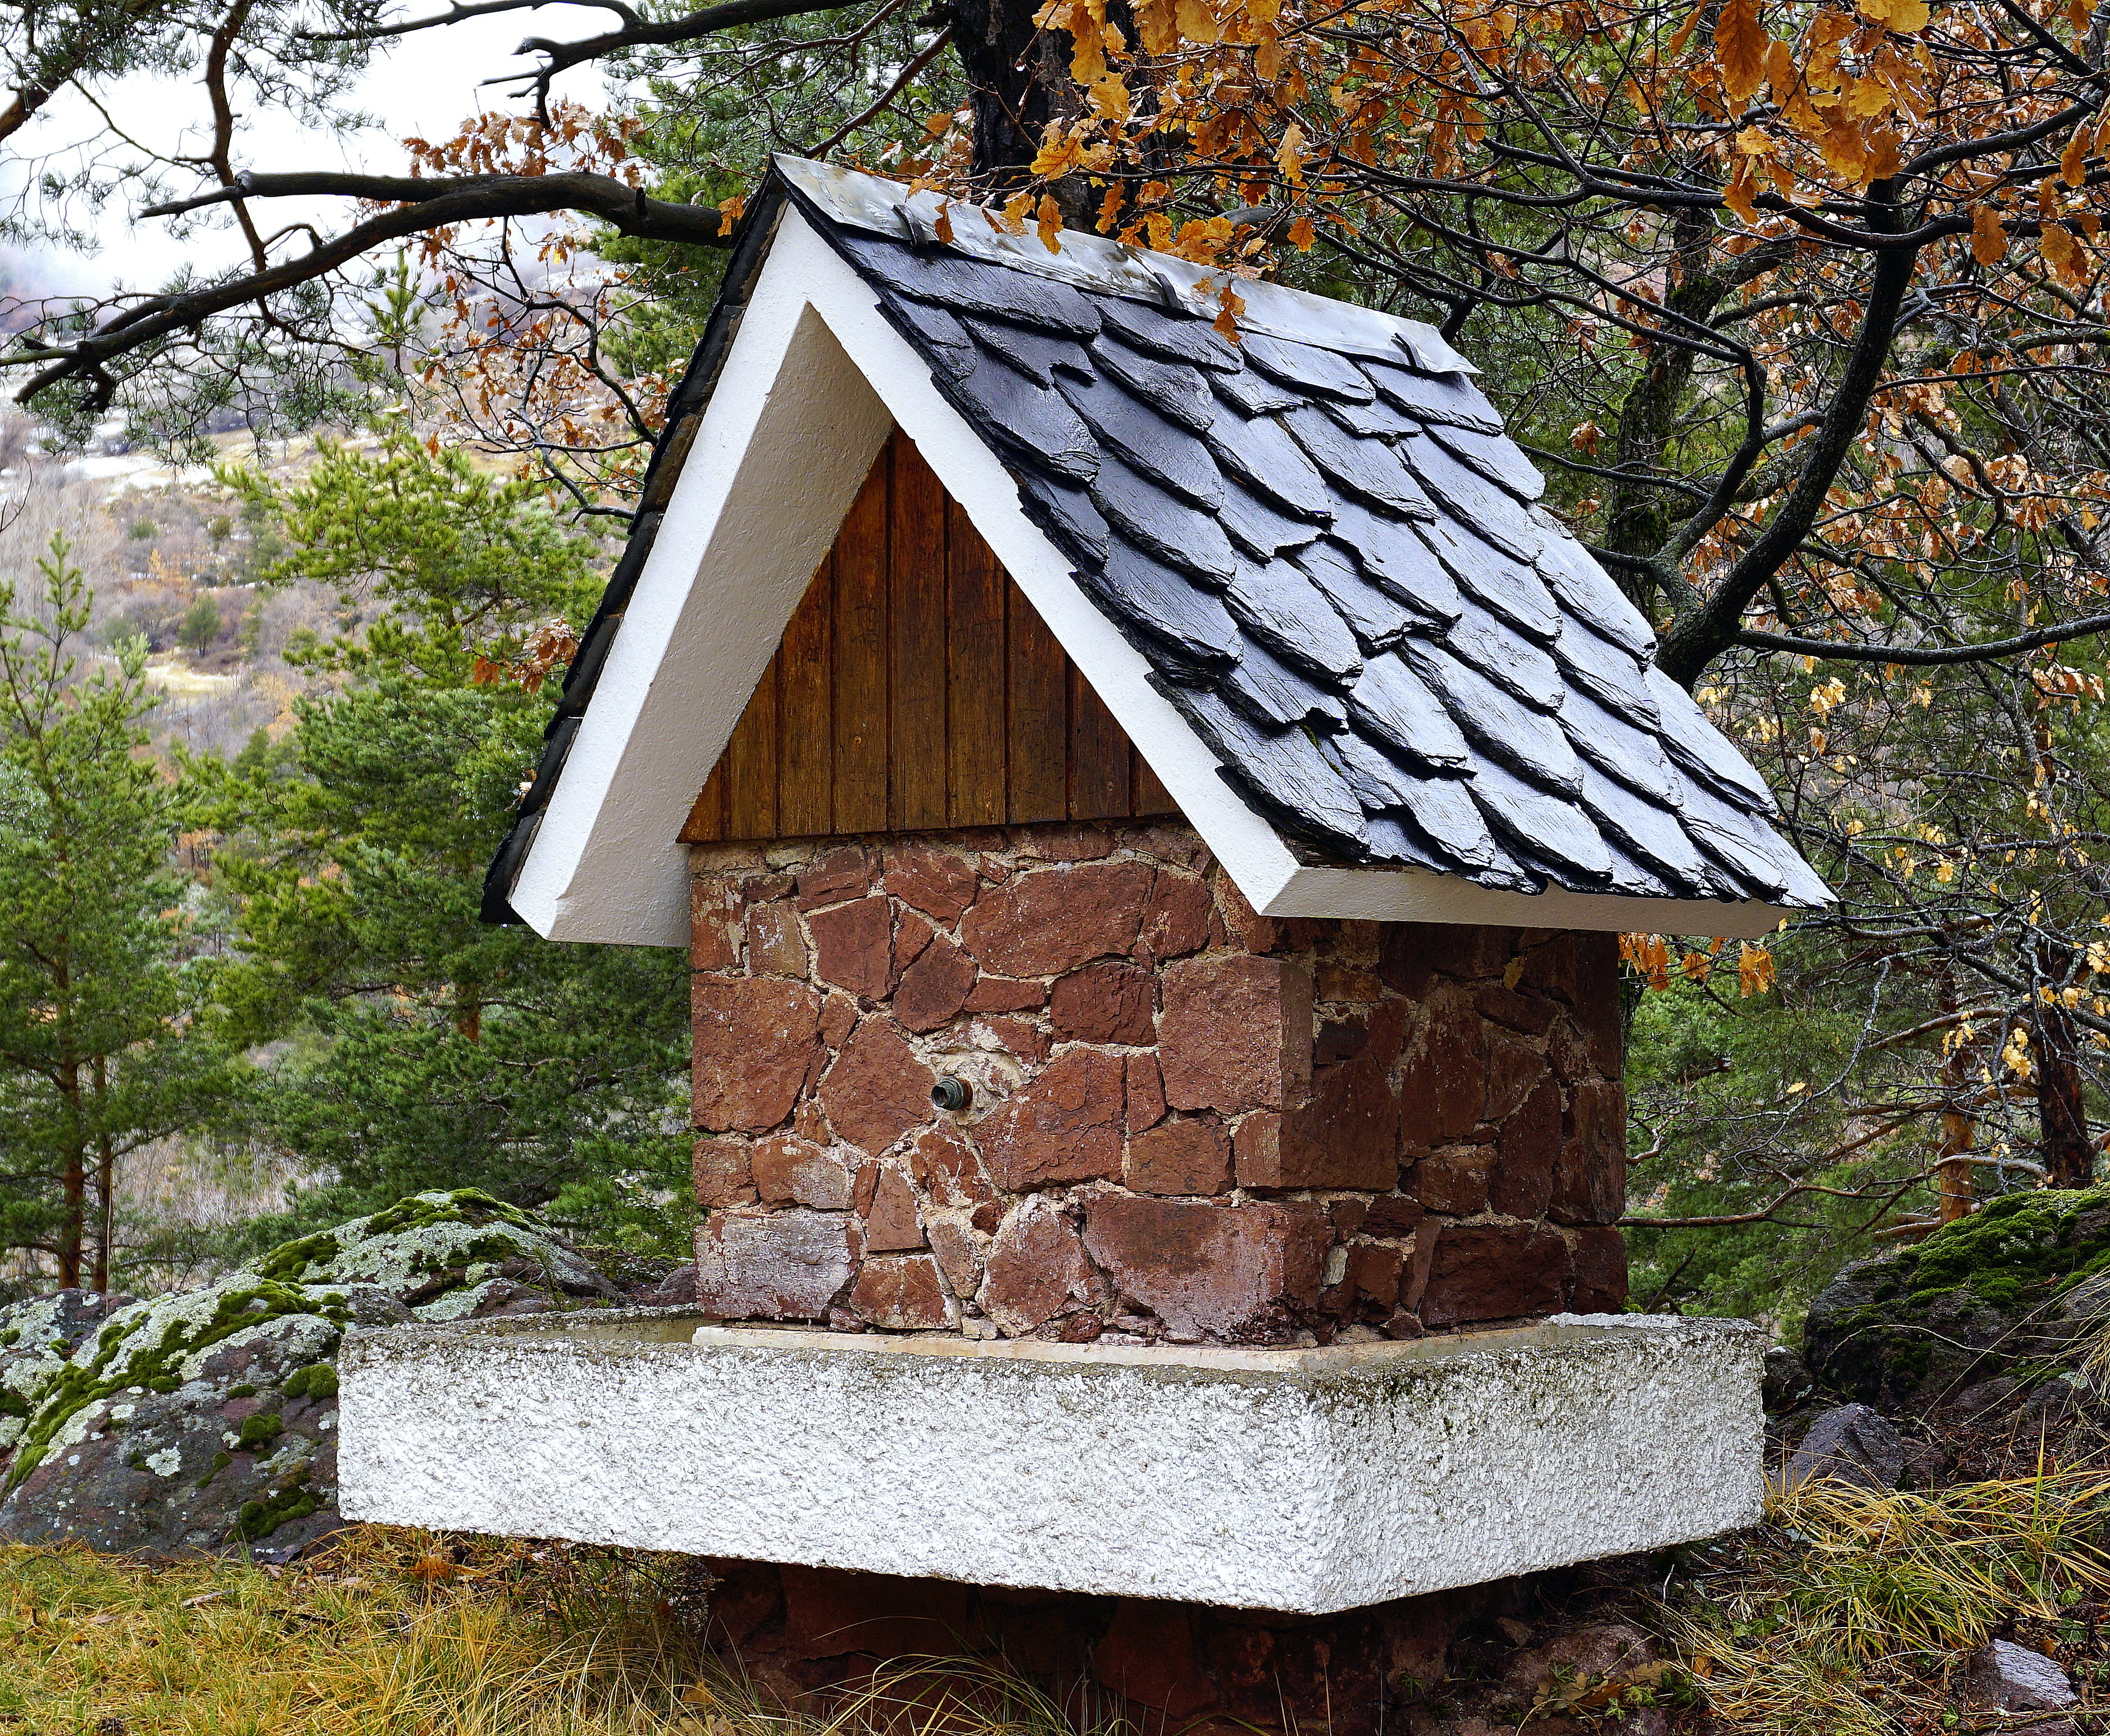
architecture, wood, roof, stone, hut, cottage, church, slate, source, shrine, replica, hermitage, bird feeder, outdoor structure